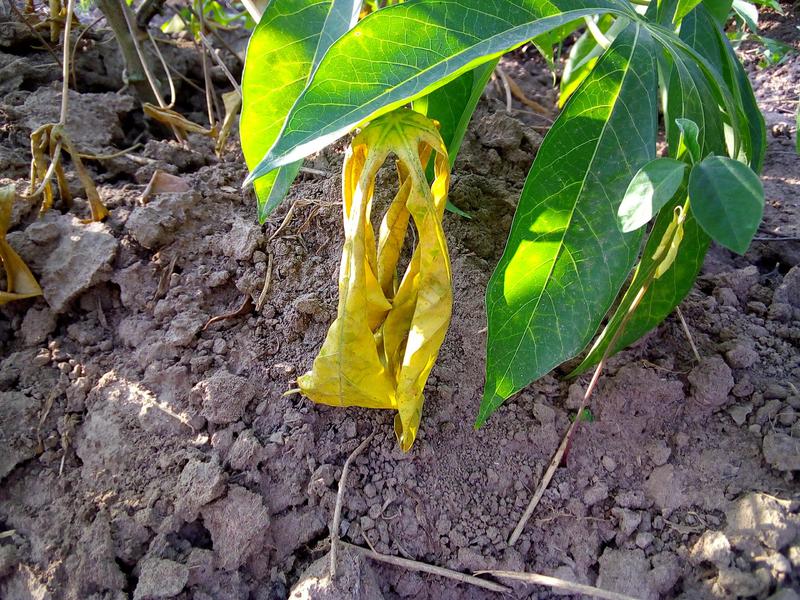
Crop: cassava
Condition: brown_streak_disease